Dream

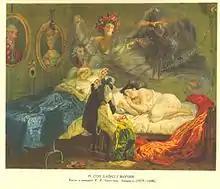
"Grandmother and Granddaughter Dream" (1839 or 1840). Taras Shevchenko

In the Hall study, the most common emotion experienced in dreams was anxiety. Other emotions included abandonment, anger, fear, joy, and happiness. Negative emotions were much more common than positive ones. The Hall data analysis showed that sexual dreams occur no more than 10% of the time and are more prevalent in young to mid-teens. Another study showed that 8% of both men's and women's dreams have sexual content. In some cases, sexual dreams may result in orgasms or nocturnal emissions. These are colloquially known as "wet dreams".